Men's long jump Italian record progression

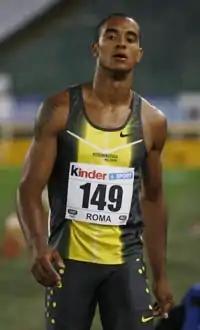
Andrew Howe current Italian recordman.

The Italian record progression men's long jump is recognised by the Italian Athletics Federation (FIDAL).